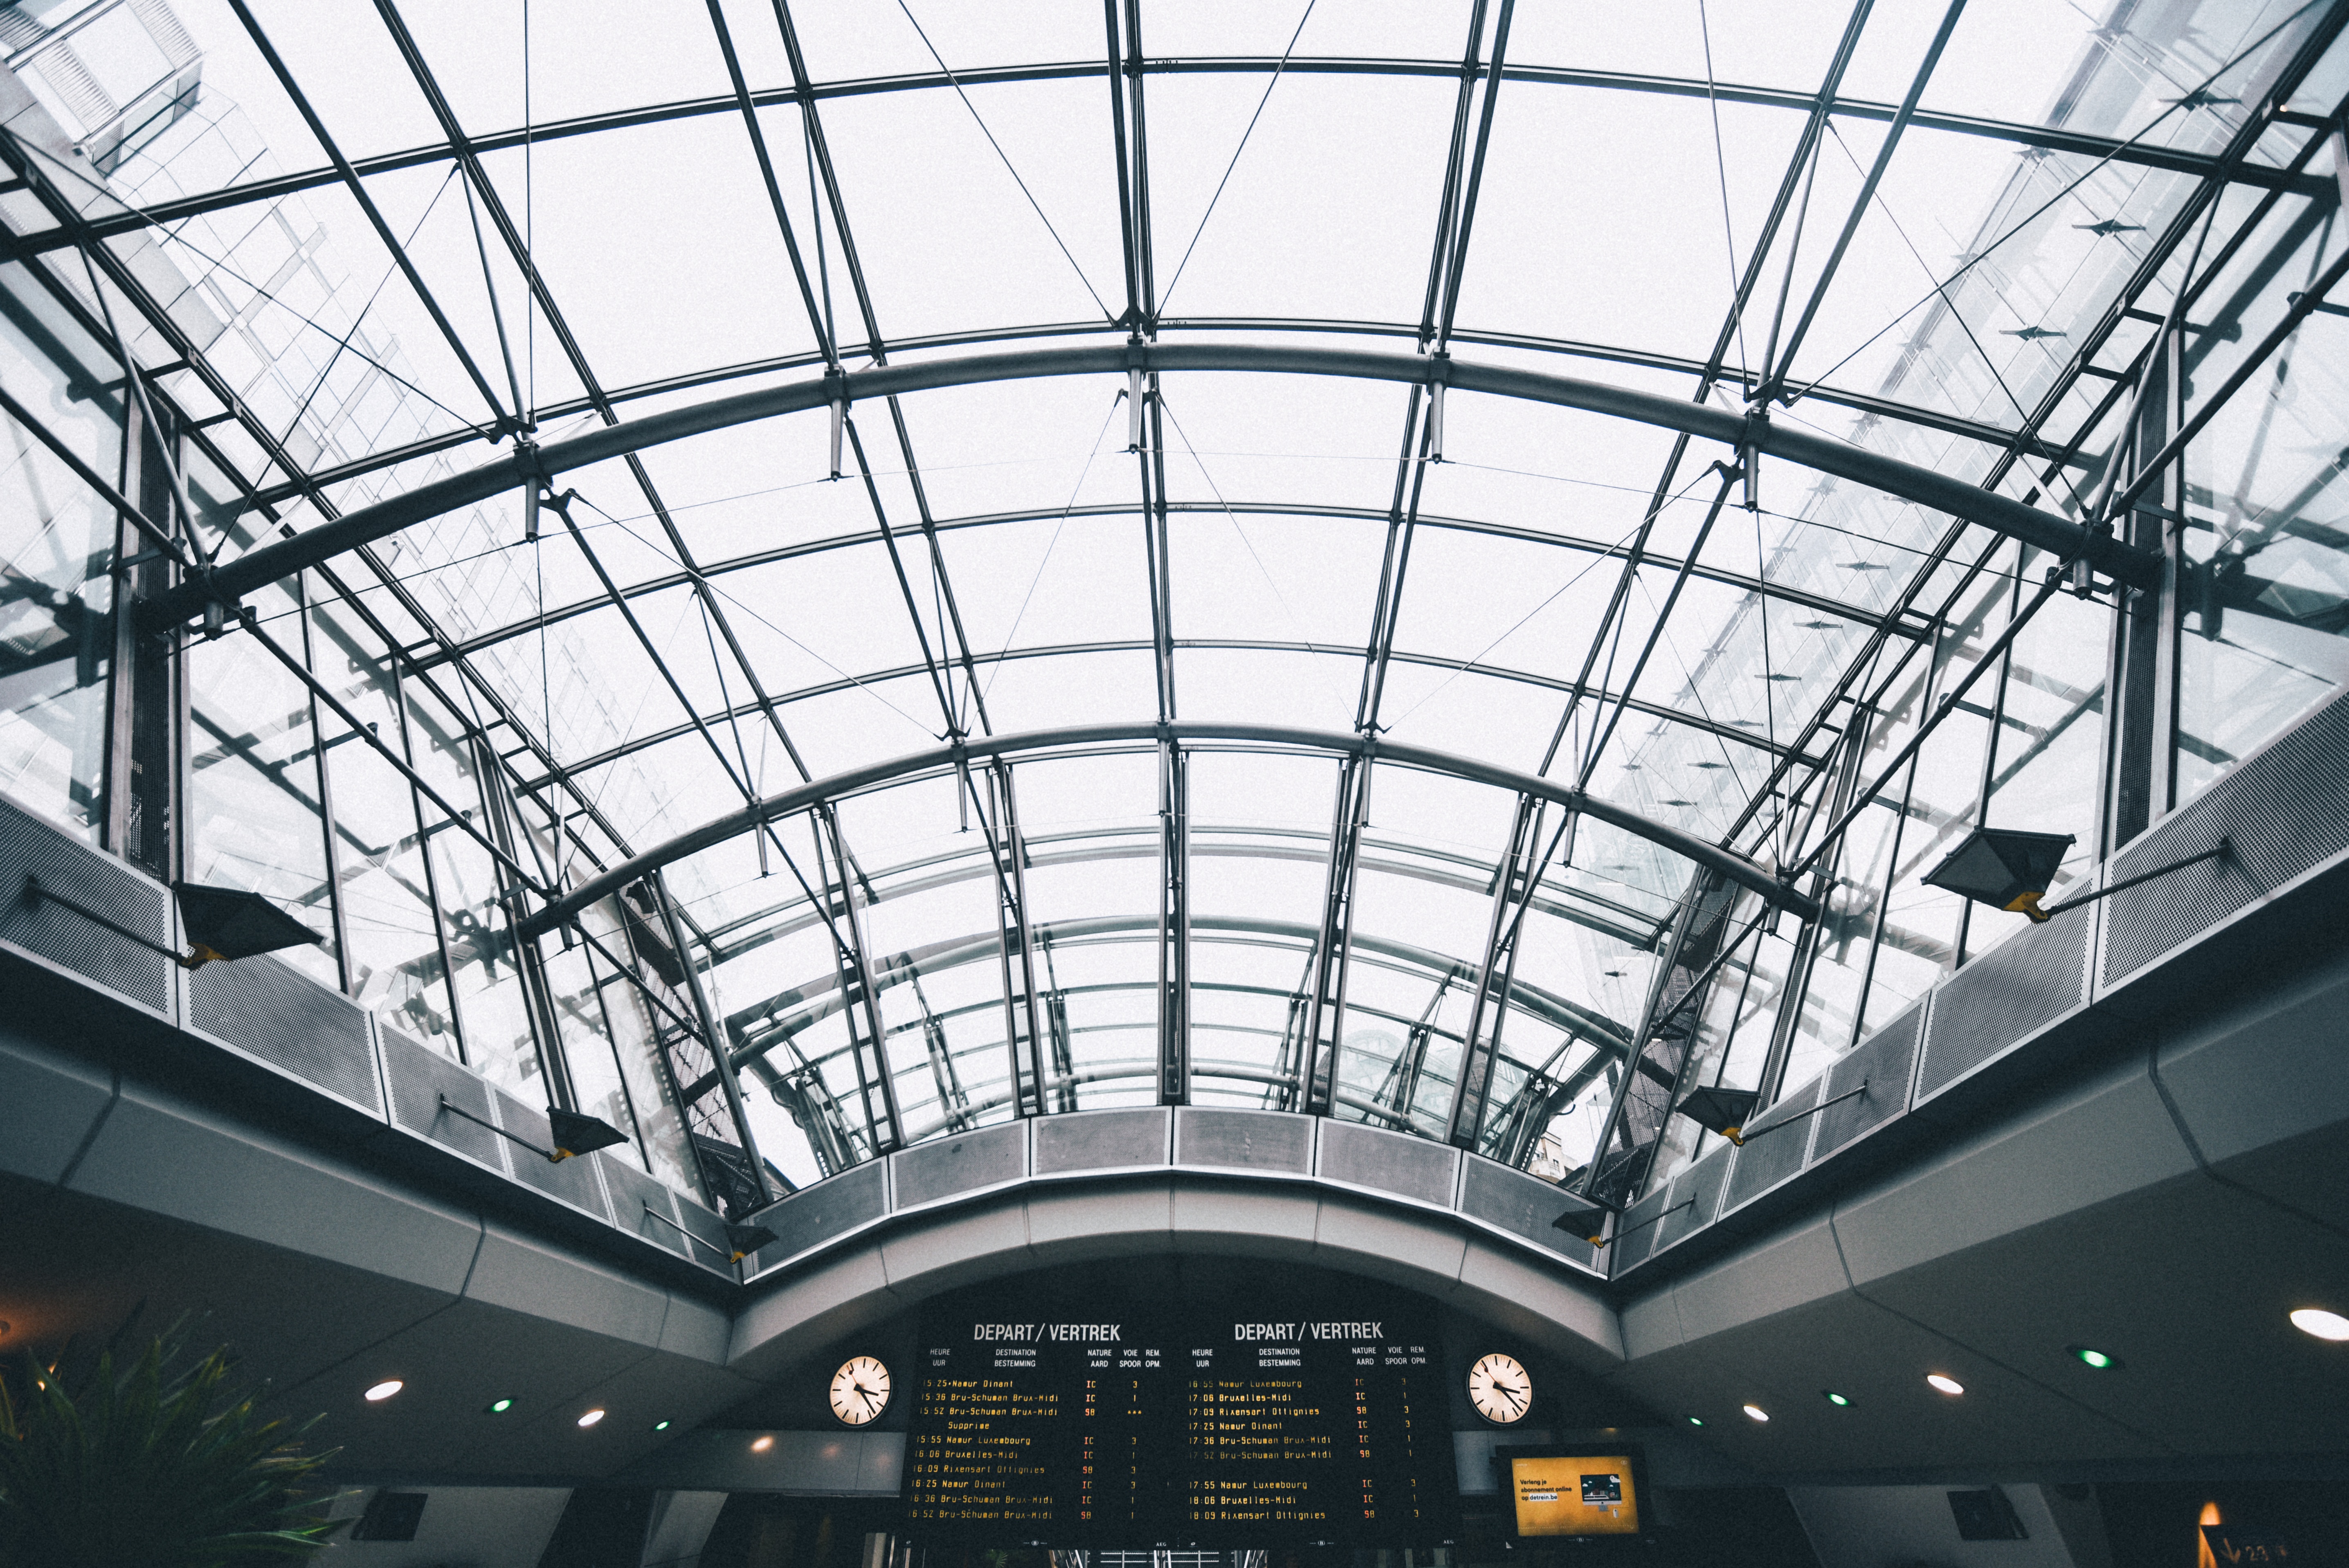
architecture, structure, building, ceiling, facade, airport terminal, design, symmetry, tourist attraction, dome, headquarters, convention center, daylighting